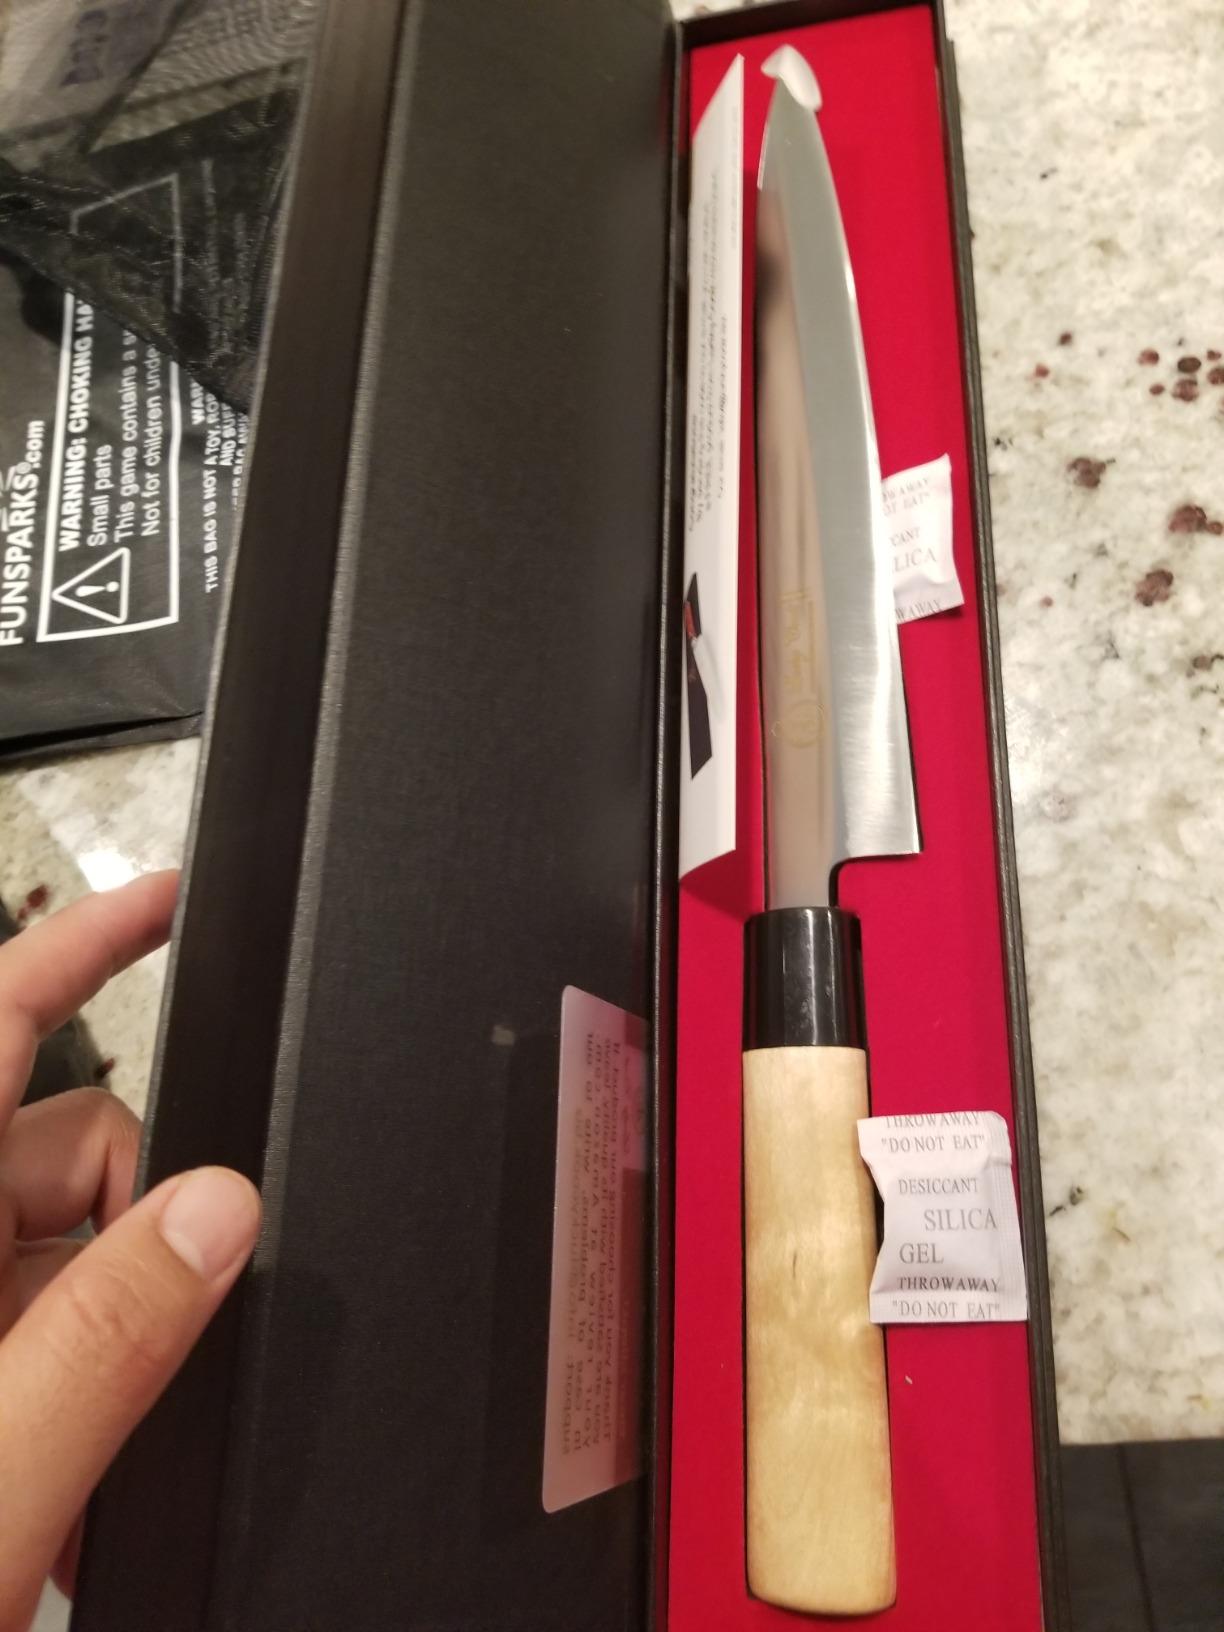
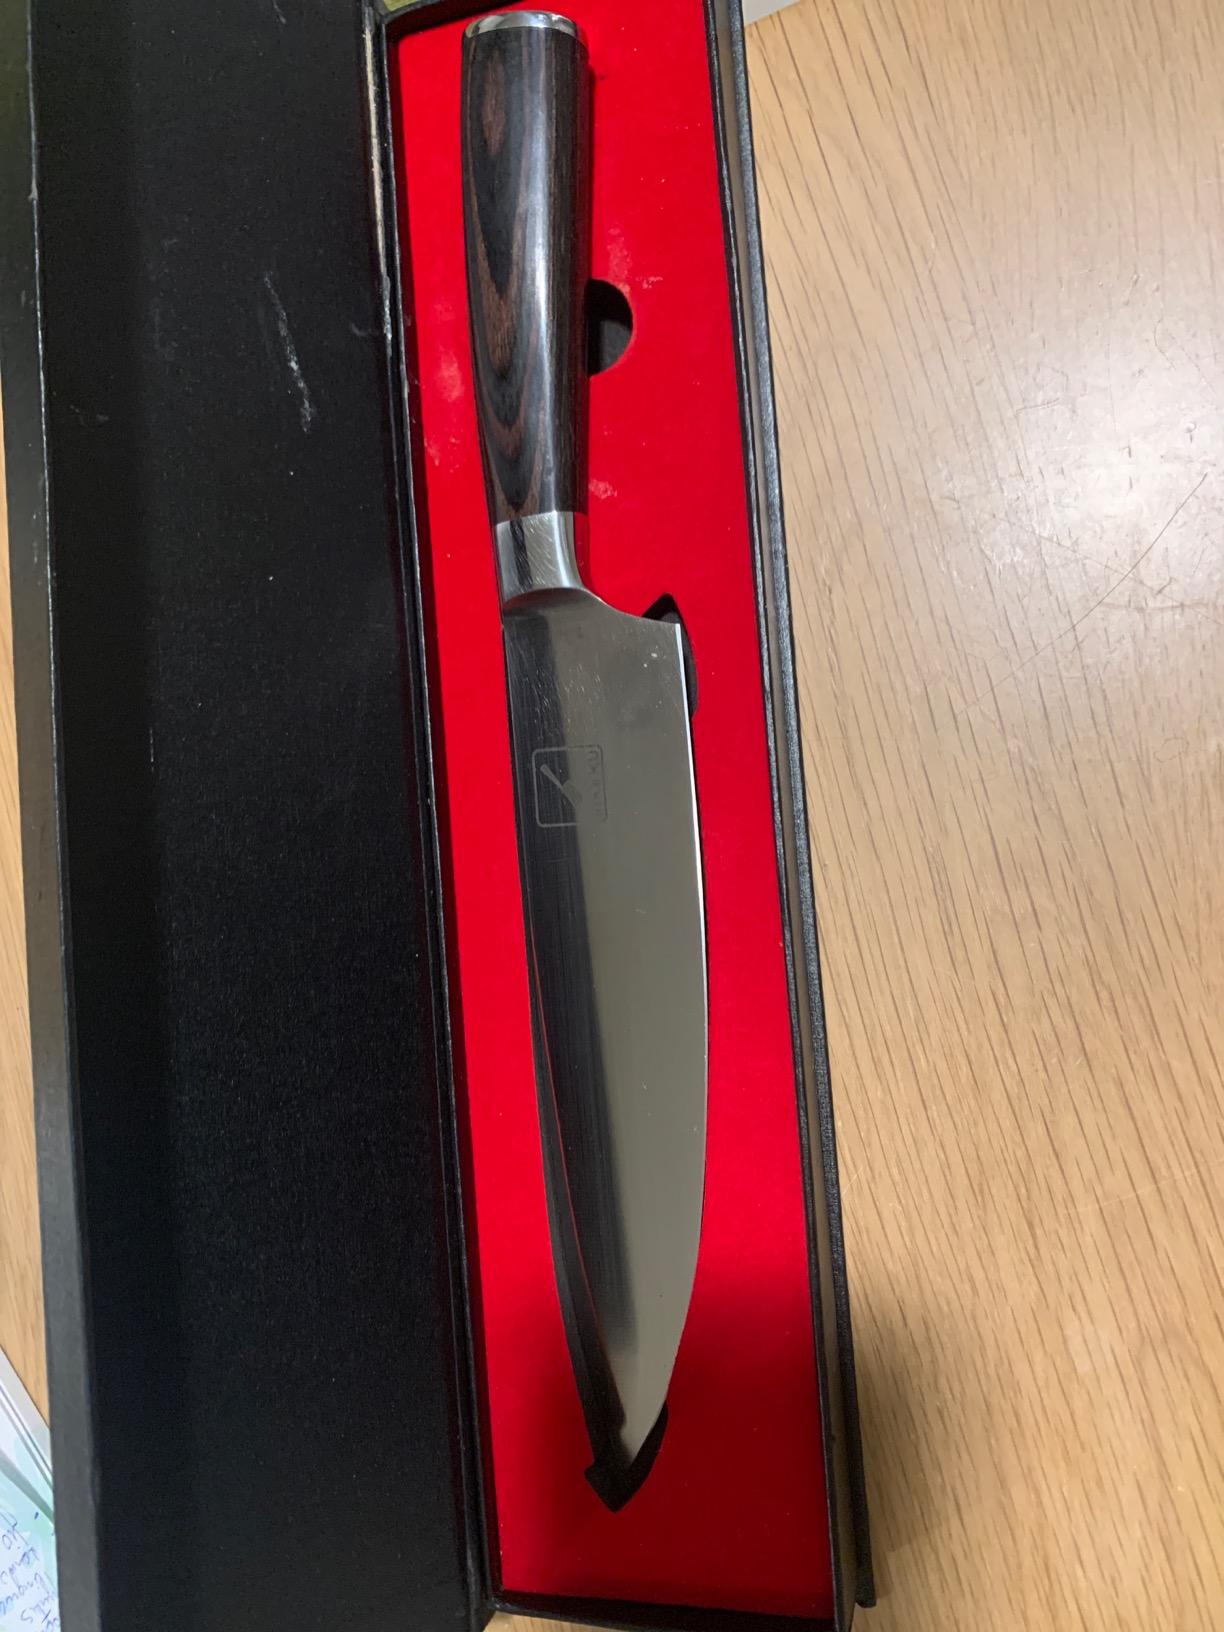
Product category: items_knife
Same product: no